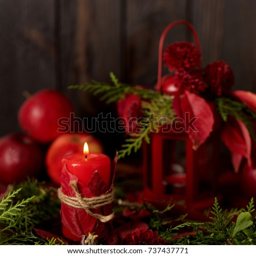
still life on a dark background .